University of Texas at Dallas

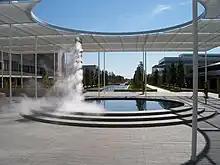
The Plinth, located between the McDermott Library (left) and the Student Union (right)

The first campus development plan (1971) called for brutalist-style concrete architecture, a monorail, and skywalks. While not everything was implemented, some of the original elements outlined do remain today. The overall modern look and feel of the campus was inspired by the founders' vision of a "college of the future" – intentionally straying far from the traditional "red-brick" styles of older universities.